Ivan Bates

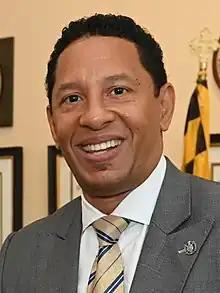
Bates in October 2022

Ivan Jules Bates (born September 1968) is an American politician and lawyer who has served as the State's Attorney of Baltimore since 2023.